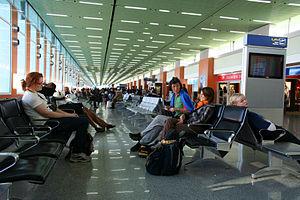
L'aéroport Mohammed-V de Casablanca est un aéroport international situé à environ trente kilomètres au sud de Casablanca dans la commune de Nouaceur. D'une capacité de près de quatorze millions de passagers et de 150 000 tonnes de fret par an, il est le principal aéroport du Maroc et le quatrième plus important en Afrique après ceux de Johannesbourg, du Caire et du Cap. Il est nommé en l'honneur de Mohammed V, roi du Maroc de 1957 à sa mort en 1961.